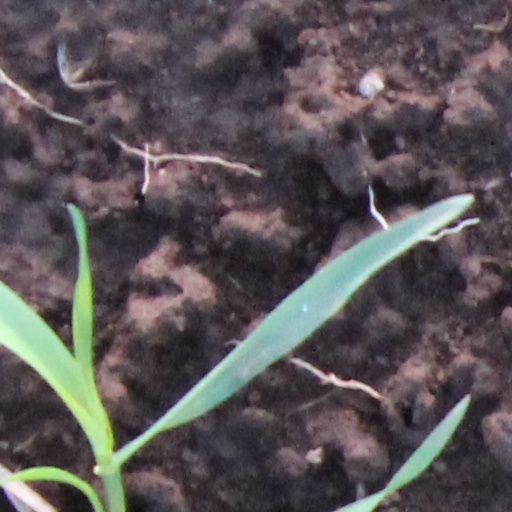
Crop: wheat